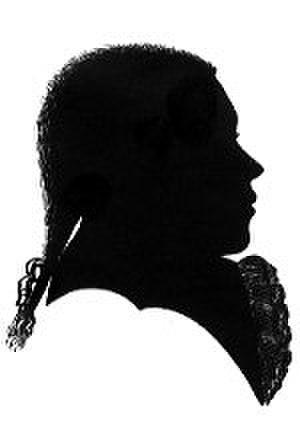
Une silhouette est une peinture, une photographie, réalisée par un trait de contour tracé autour de l'ombre projetée du visage ou du corps du sujet.